RNZAF Dip Flat

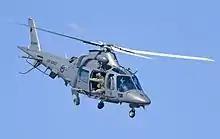
An AgustaWestland A109 helicopter being flown by members of No. 3 Squadron, 2012

RNZAF No. 3 Squadron regularly use Dip Flat for their mountain flying training. From time to time the Australian Army has also used the area to practice mountain flying in their UH-60 Blackhawks with the RNZAF. There is an annual training exercise named "Blackbird" for this and other helicopter squadrons.